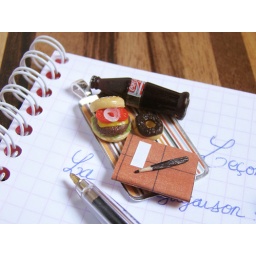
polymer clay + paper + metal tray + cola bottle (ebay) handmade by myself